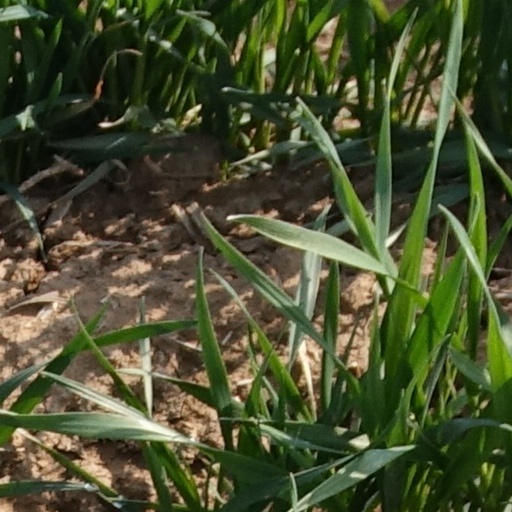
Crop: wheat